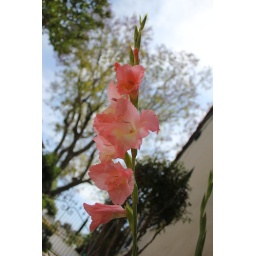
Some blooming flowers around the house